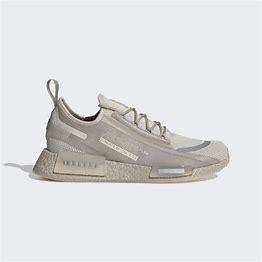
Brand: Adidas
Model: NMD_R1 Spectoo